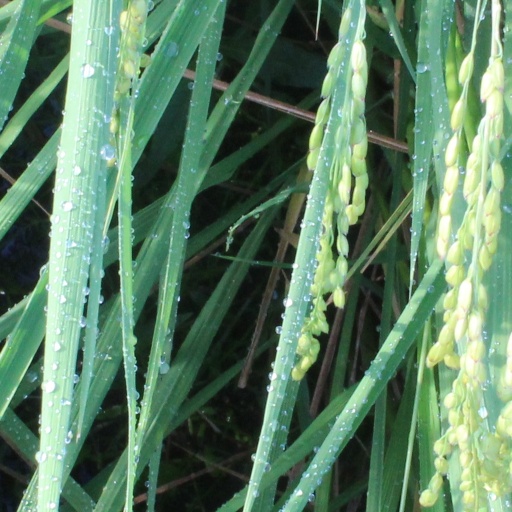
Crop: rice